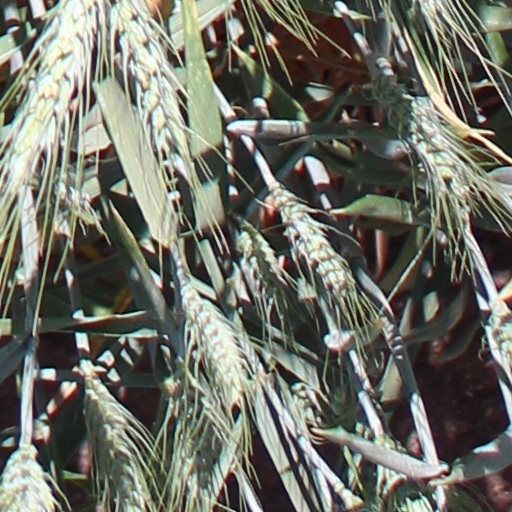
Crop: wheat